Answer in natural language. Considering the relative positions, is black rectangular side table to the left or right of dark grey lshaped countertop? Choose between the following options: right or left
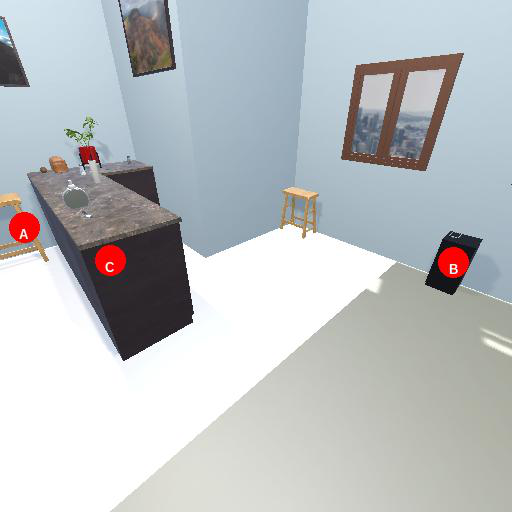
<answer>right</answer>